Roadkill hotspot

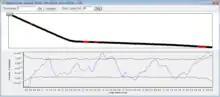
Roadkill Hotspot analysis, calculated in the freeware program Siriema, at a diameter scale of 1000m (radius of 500m). Areas in red represent roadkill hotspots, where calculated values (blue line) rises above the upper confidence interval (upper black line), set at 95%.

Roadkill hotspots can be calculated using Ripley's K statistical analysis, which evaluate dispersion of events on different scales, as well as employing various freeware programs, such as Siriema, used "to determine the scales on which road-kills were significantly aggregated in space." Roadkill hotspots are a useful by providing researchers and decision-makers with high-roadkill location. A strong anthropogenic effect, the results of wildlife-vehicle collisions claim hundreds of millions of animals per year, and the burden to mitigate ecological degradation often becomes the responsibility of governments. Roadkill hotspot locations can be prioritized by governments as areas to construct roadkill mitigating infrastructure (fencing, wildlife overpasses, wildlife crossing areas, reduced speed, etc.).